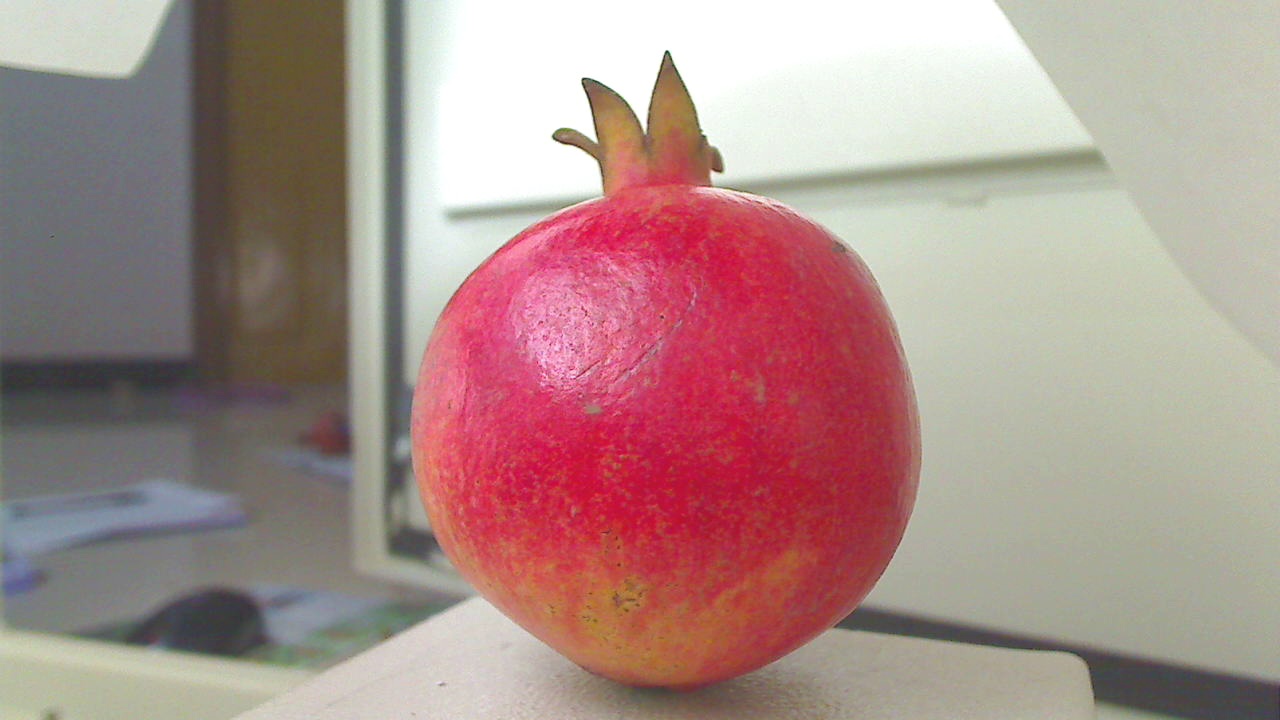
Grade: grade-3
Quality: quality-1